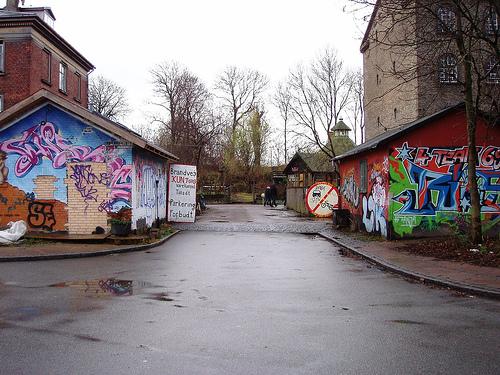
Weather: rain or strom